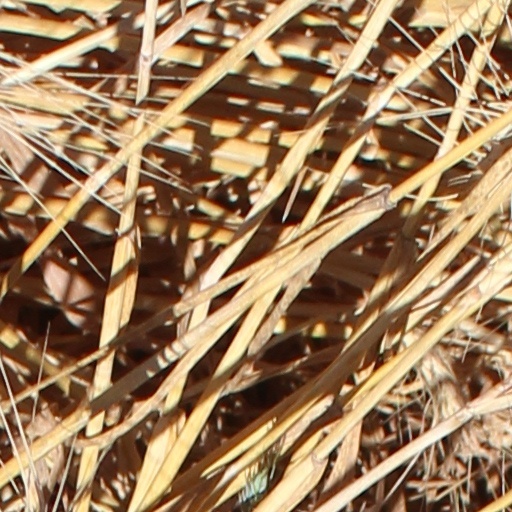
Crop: wheat